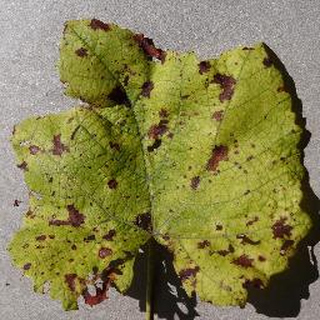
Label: grape_leaf_blight